East Asia Squadron

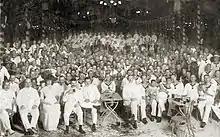
Men of the squadron ashore in Batavia on 27 January 1913

In January 1913, the squadron visited Batavia (now Jakarta), Indonesia.